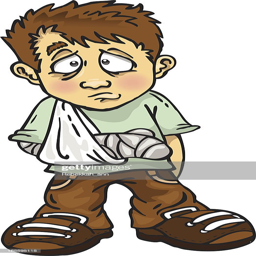
cartoon character with big feet and his arm in a cast : vector art